Ghulam Muhammad Mahar Medical College

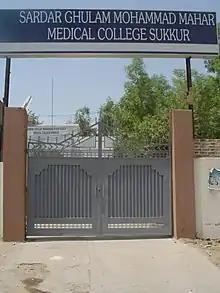
Main gate of GMMMC old campus

Ghulam Muhammad Mahar Medical College (غلام محمد مہر میڈیکل کالج) or GMMMC in short is the sixth public sector Medical college under the Government of Sindh where 100 students of Sukkur, Khairpur and Ghotki are getting education every year. It is named after Sindh politician Ghulam Muhammad Khan Mahar.